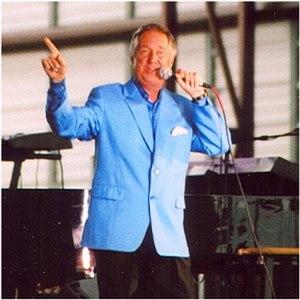
Neil Sedaka est un chanteur, auteur et pianiste américain.